Carabobo

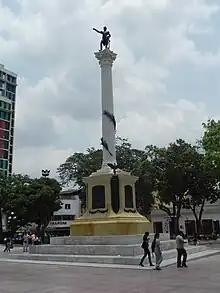
Bolívar Square of Valencia

Currently, two parties are represented: Proyecto Venezuela and the United Socialist Party of Venezuela. The State has 15 deputies, of which 6 belong to PROVE and 9 to the PSUV. The current president of the Legislative Council is Augusto Martínez (PSUV), and the vice president is Blas González (PSUV).